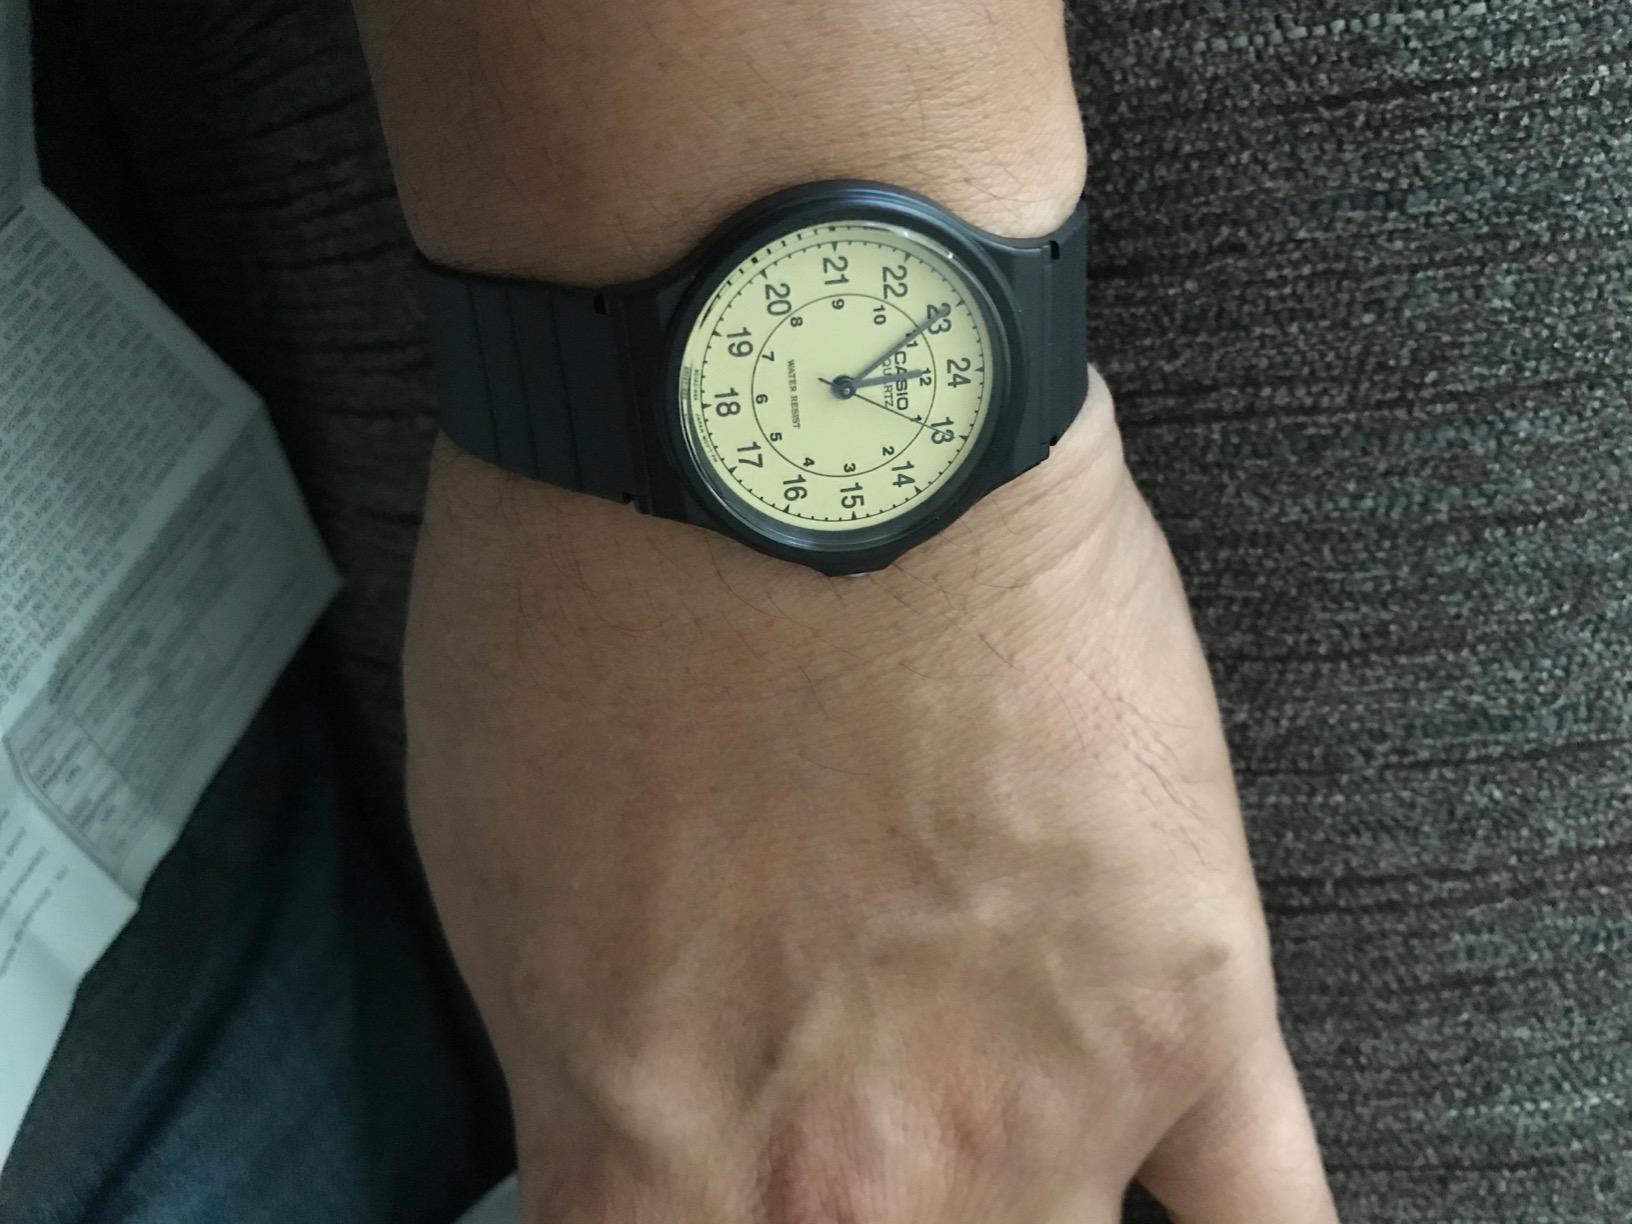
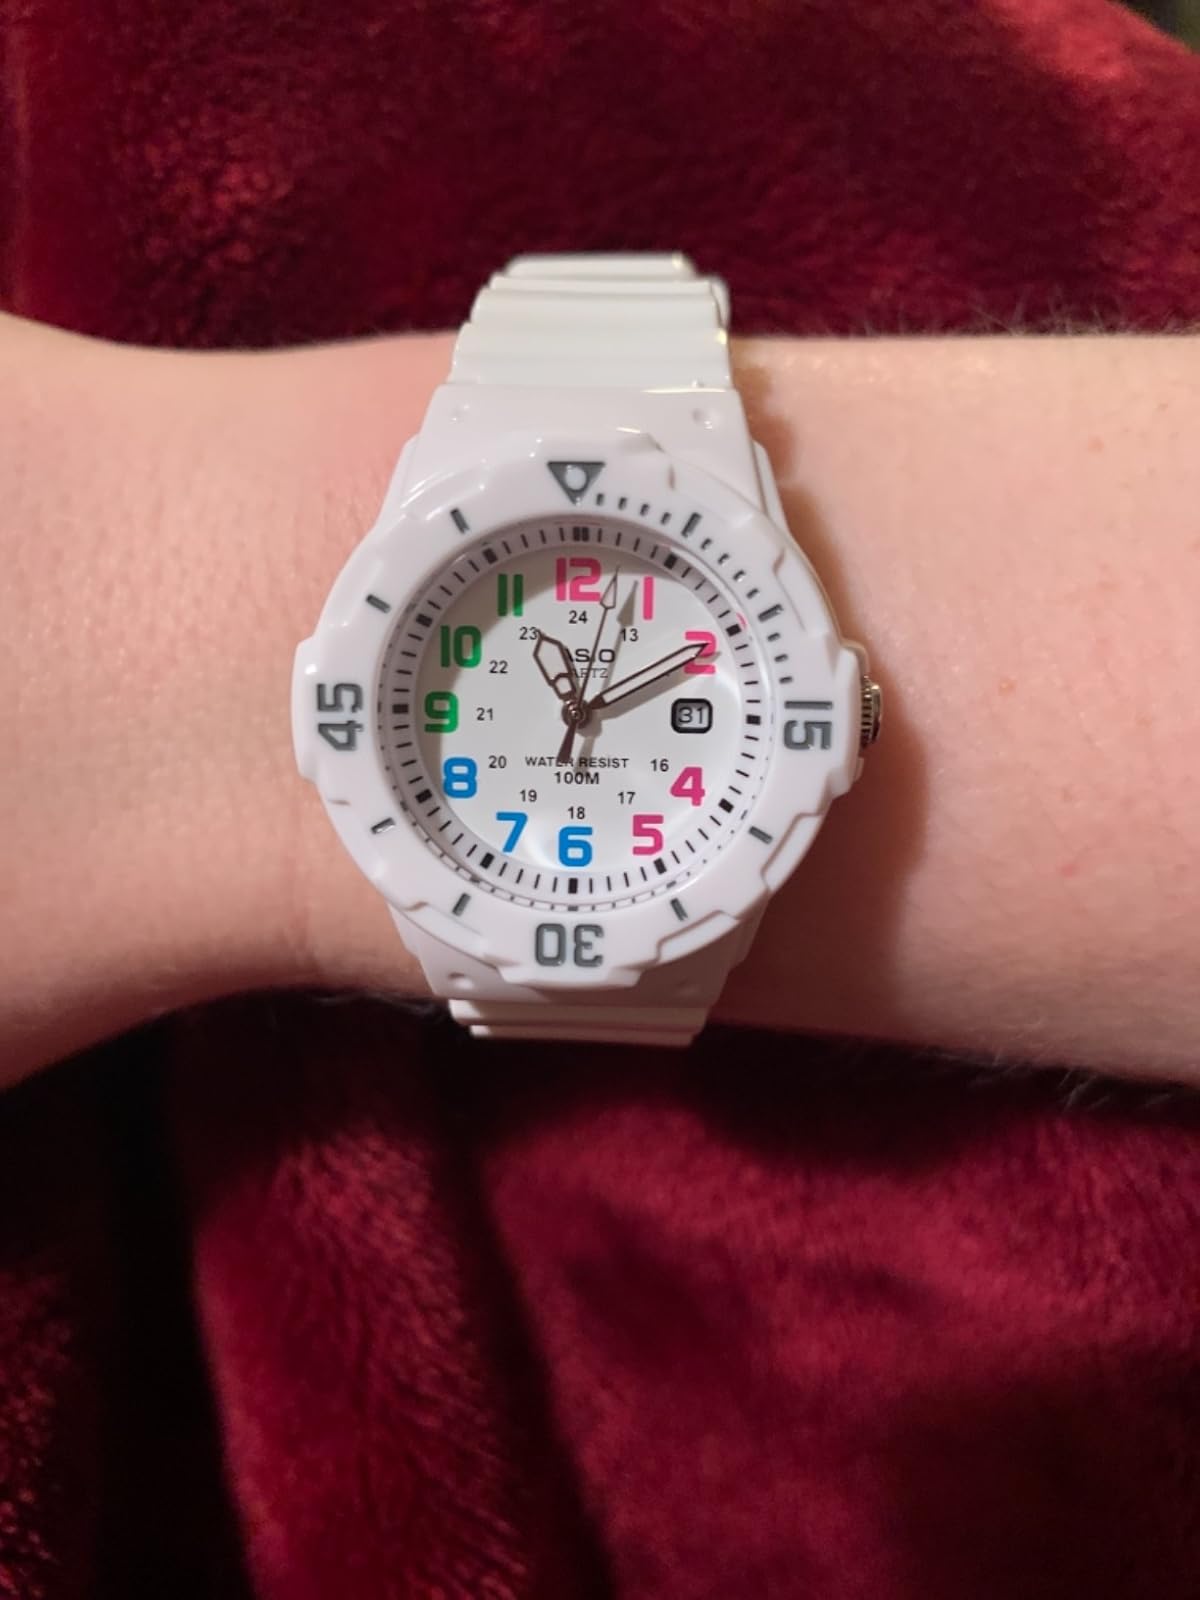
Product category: accessories_watch
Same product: no